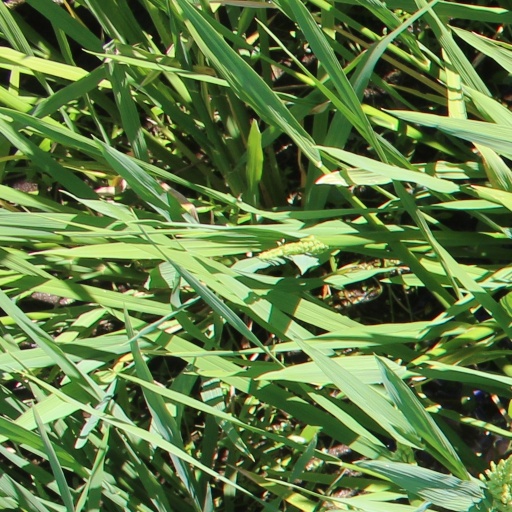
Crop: rice